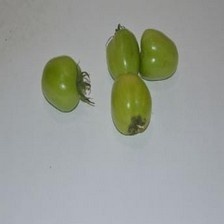
Label: tomato